Michael Ventris

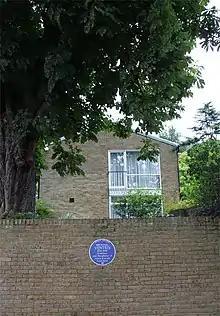
Ventris's home, 1952–1956, which he and his wife, Lois, also an architect, designed

After the war, he worked briefly in Sweden, learning enough Swedish to communicate with scholars. Then he came home to complete his architectural education with honours in 1948 and settled down with Lois working as an architect. He designed schools for the Ministry of Education. He and his wife personally designed their family home, 19 North End, Hampstead. Ventris and his wife had two children: a son, Nikki (1942–1984), and a daughter, Tessa (born 1946).